List of Doctor Who universe creatures and aliens

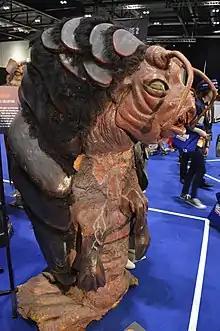
A Tractator as it appears on display at the "Doctor Who" Experience

The Sycorax first appeared in the debut Tenth Doctor story "The Christmas Invasion" (2005).